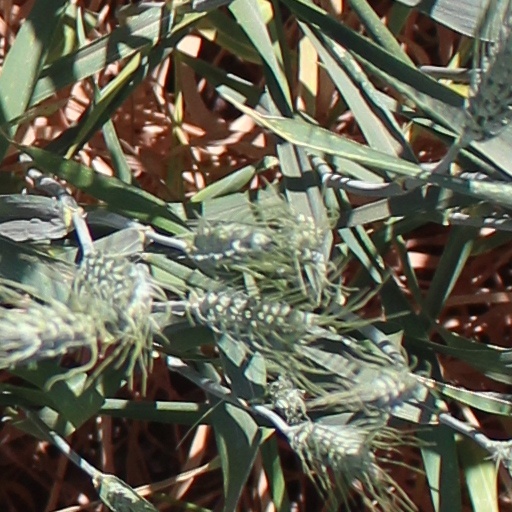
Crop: wheat